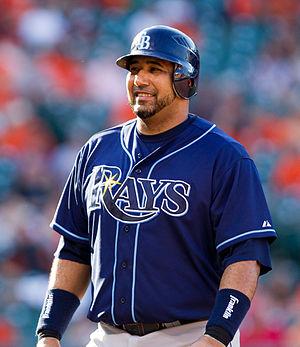
José Benjamin Molina Matta est un receveur de baseball. Il joue dans les Ligues majeures de baseball de 1999 à 2014.